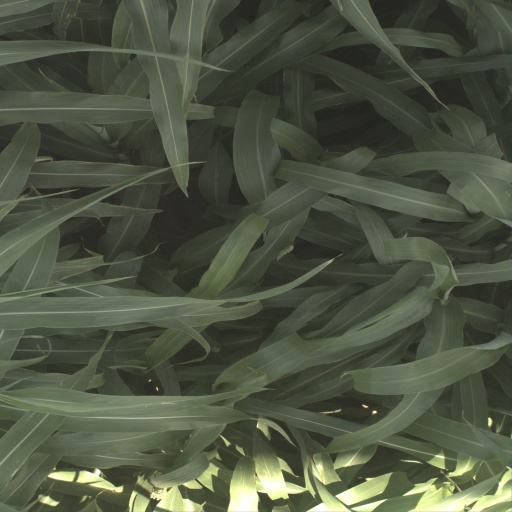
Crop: sorghum